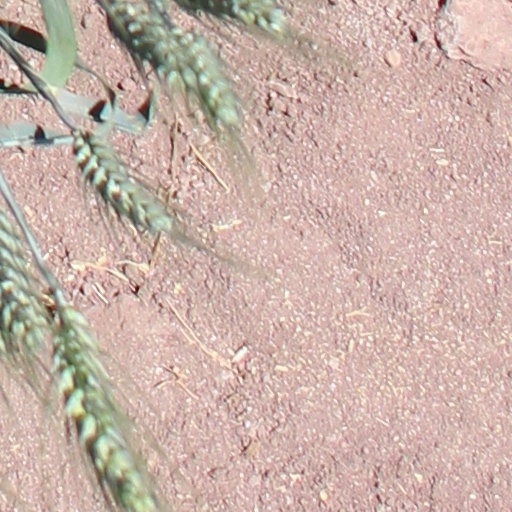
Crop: wheat